Ohio Amish Country

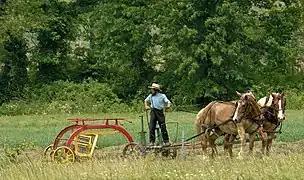
An Amish farmer raking hay

At the time of the Holmes County settlement's founding there was at least one sizable village of Native Americans on the northern edge of what would become Holmes County, near the Killbuck river. Jacob Miller and his sons, Henry and Jacob, travelled in 1808 from Somerset County, Pennsylvania, and built a cabin northeast of the current village of Sugarcreek in Tuscarawas County. Henry overwintered on the claim, and the other two returned to Pennsylvania for the winter. The rest of the family, including Miller's nephew Jonas Stutzman, returned the next year in a Conestoga wagon pulled by a team of six, a trip that took a month. The Millers settled in Tuscarawas, and Stutzman continued on to the area of the current village of Walnut Creek, about five miles west, and built a cabin on the creek. In 1810 six families and in 1811 two more families from Somerset County joined the Walnut Creek settlement. In 1818 the government decreased the land prices from $2 per acre to $1.25 and by 1835, the Holmes County settlement included two hundred and fifty families.